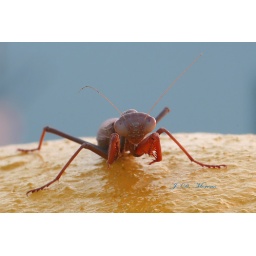
Walked upon him at work and he looked up at me with those cute puppy dog eyes